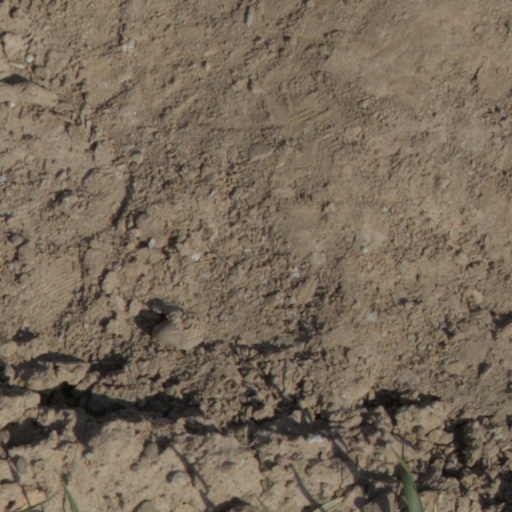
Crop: wheat